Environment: lab
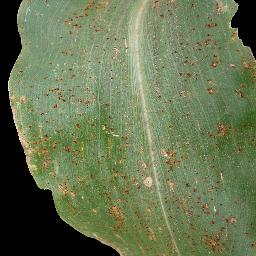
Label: common_rust